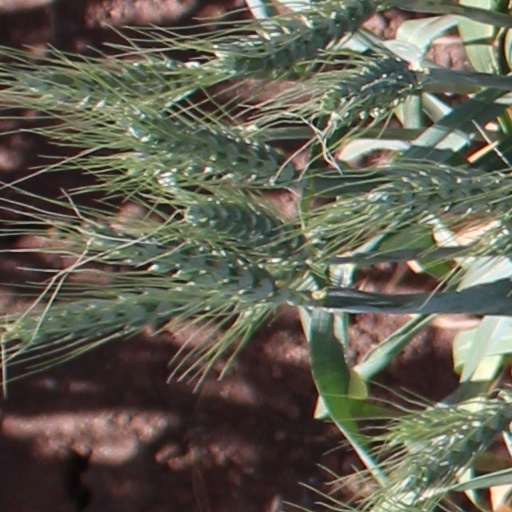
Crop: wheat